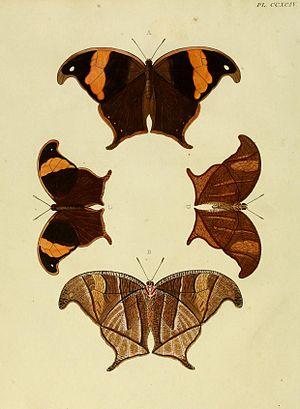
Caerois est un genre de papillons de la famille des Nymphalidae et de la sous-famille des Morphinae.